Sde Eliyahu

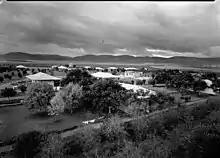
Sde Eliyahu 1946

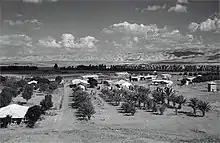
Sde Eliyahu 1947

Sde Eliyahu was founded on 8 May 1939 by Jewish refugees from Nazi Germany as a tower and stockade settlement. It was named after the 19th-century Rabbi Eliyahu Guttmacher, one of the early leaders of Religious Zionism. It was part of a cluster of religious kibbutzim that includes Ein HaNatziv, Shluhot and Tirat Zvi.